William Rumsey

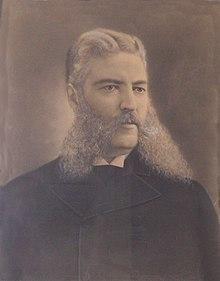
Portrait of Rumsey

William Rumsey (October 18, 1841 – January 16, 1903) was an American lawyer and judge from New York.